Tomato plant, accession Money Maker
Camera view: vertical (180 deg); turntable rotation: 210 degrees
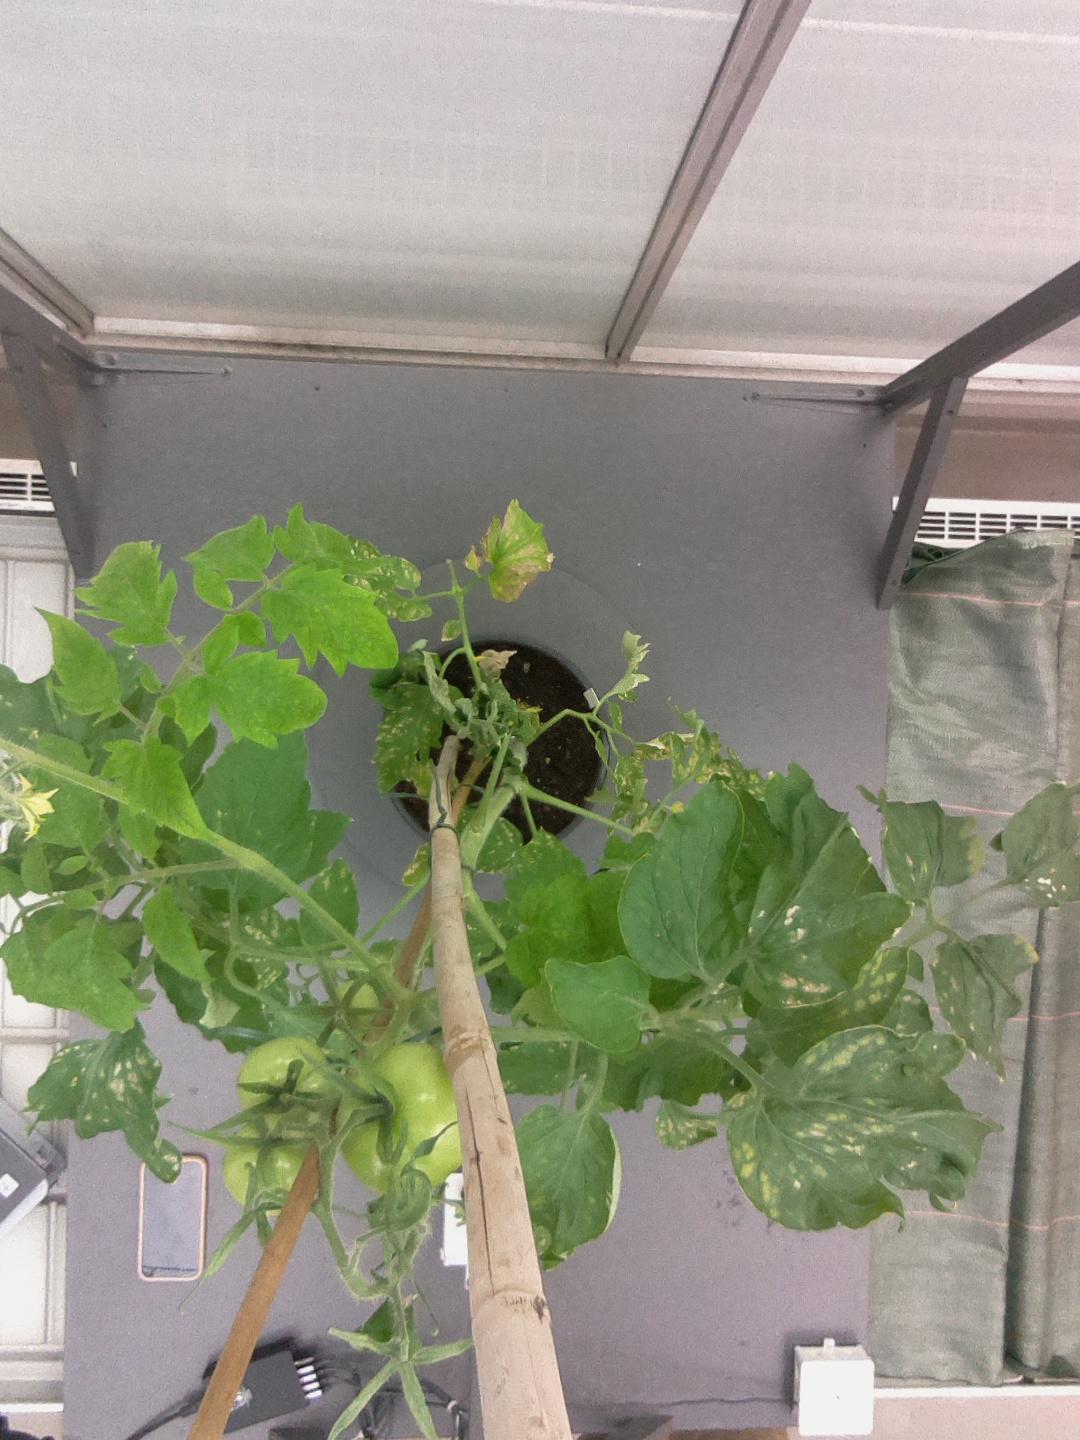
BBCH growth stage 73: 30%-40% of final fruit size